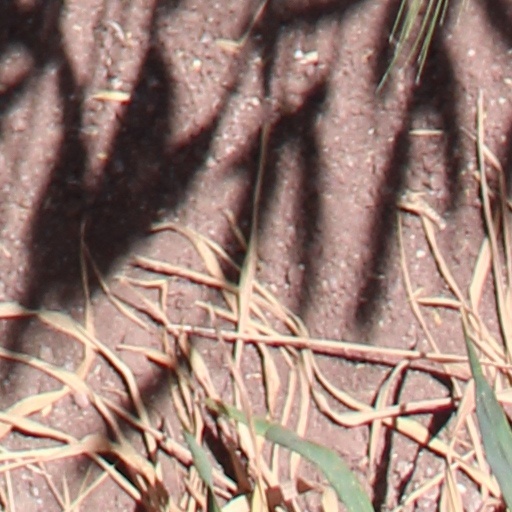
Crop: wheat